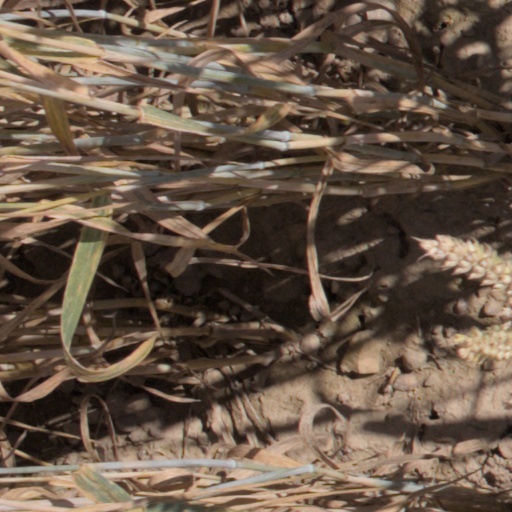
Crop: wheat